Louisa, Kentucky

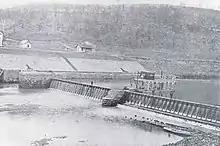
General view of the needle dam and lock as originally built in 1896 at Louisa

The origin of the city's name is unclear. Theories include that it was named for Louisa County, Virginia, after Louisa Swetnam, one of the first white children born in the area, or after a corruption of the original name of the Levisa Fork, as it was originally written and spoken as the "Louisa Fork." An 1856 map still shows the river under the name "Louisa." Virginia, Carolina and other English colonial-linked settlement attempts began as early as 1790 but did not take hold until 1818. Louisa became the county seat in 1822 and a city in 1823.